Francis Cubbon

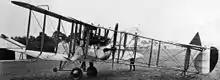
Rolls-Royce Eagle powered F.E.2d with nose-wheel.

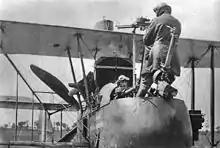
An F.E.2d observer demonstrating the use of the rear-firing Lewis gun, which required him to stand on his seat.

Like so many invalided and convalescent land soldiers of the First World War, Cubbon volunteered for flight duty and was accepted as an observer on 25 March 1917. By Bloody April, 1917, he was assigned to 20 Squadron as an observer in Royal Aircraft Factory F.E.2s. Frederick Libby, the United States of America's first ace, gave a vivid description of an observer's duties aboard the aircraft that was an incremental development of the pre-1914 Farman Experimental: